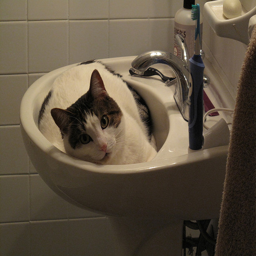
A cat is lounging in a bathroom sink.
A cat sits in a small bathroom sink.
A fat cat laying in a bathroom sink.
A cat sitting in a sink in the bathroom
A cat laying inside of a white sink under a faucet.